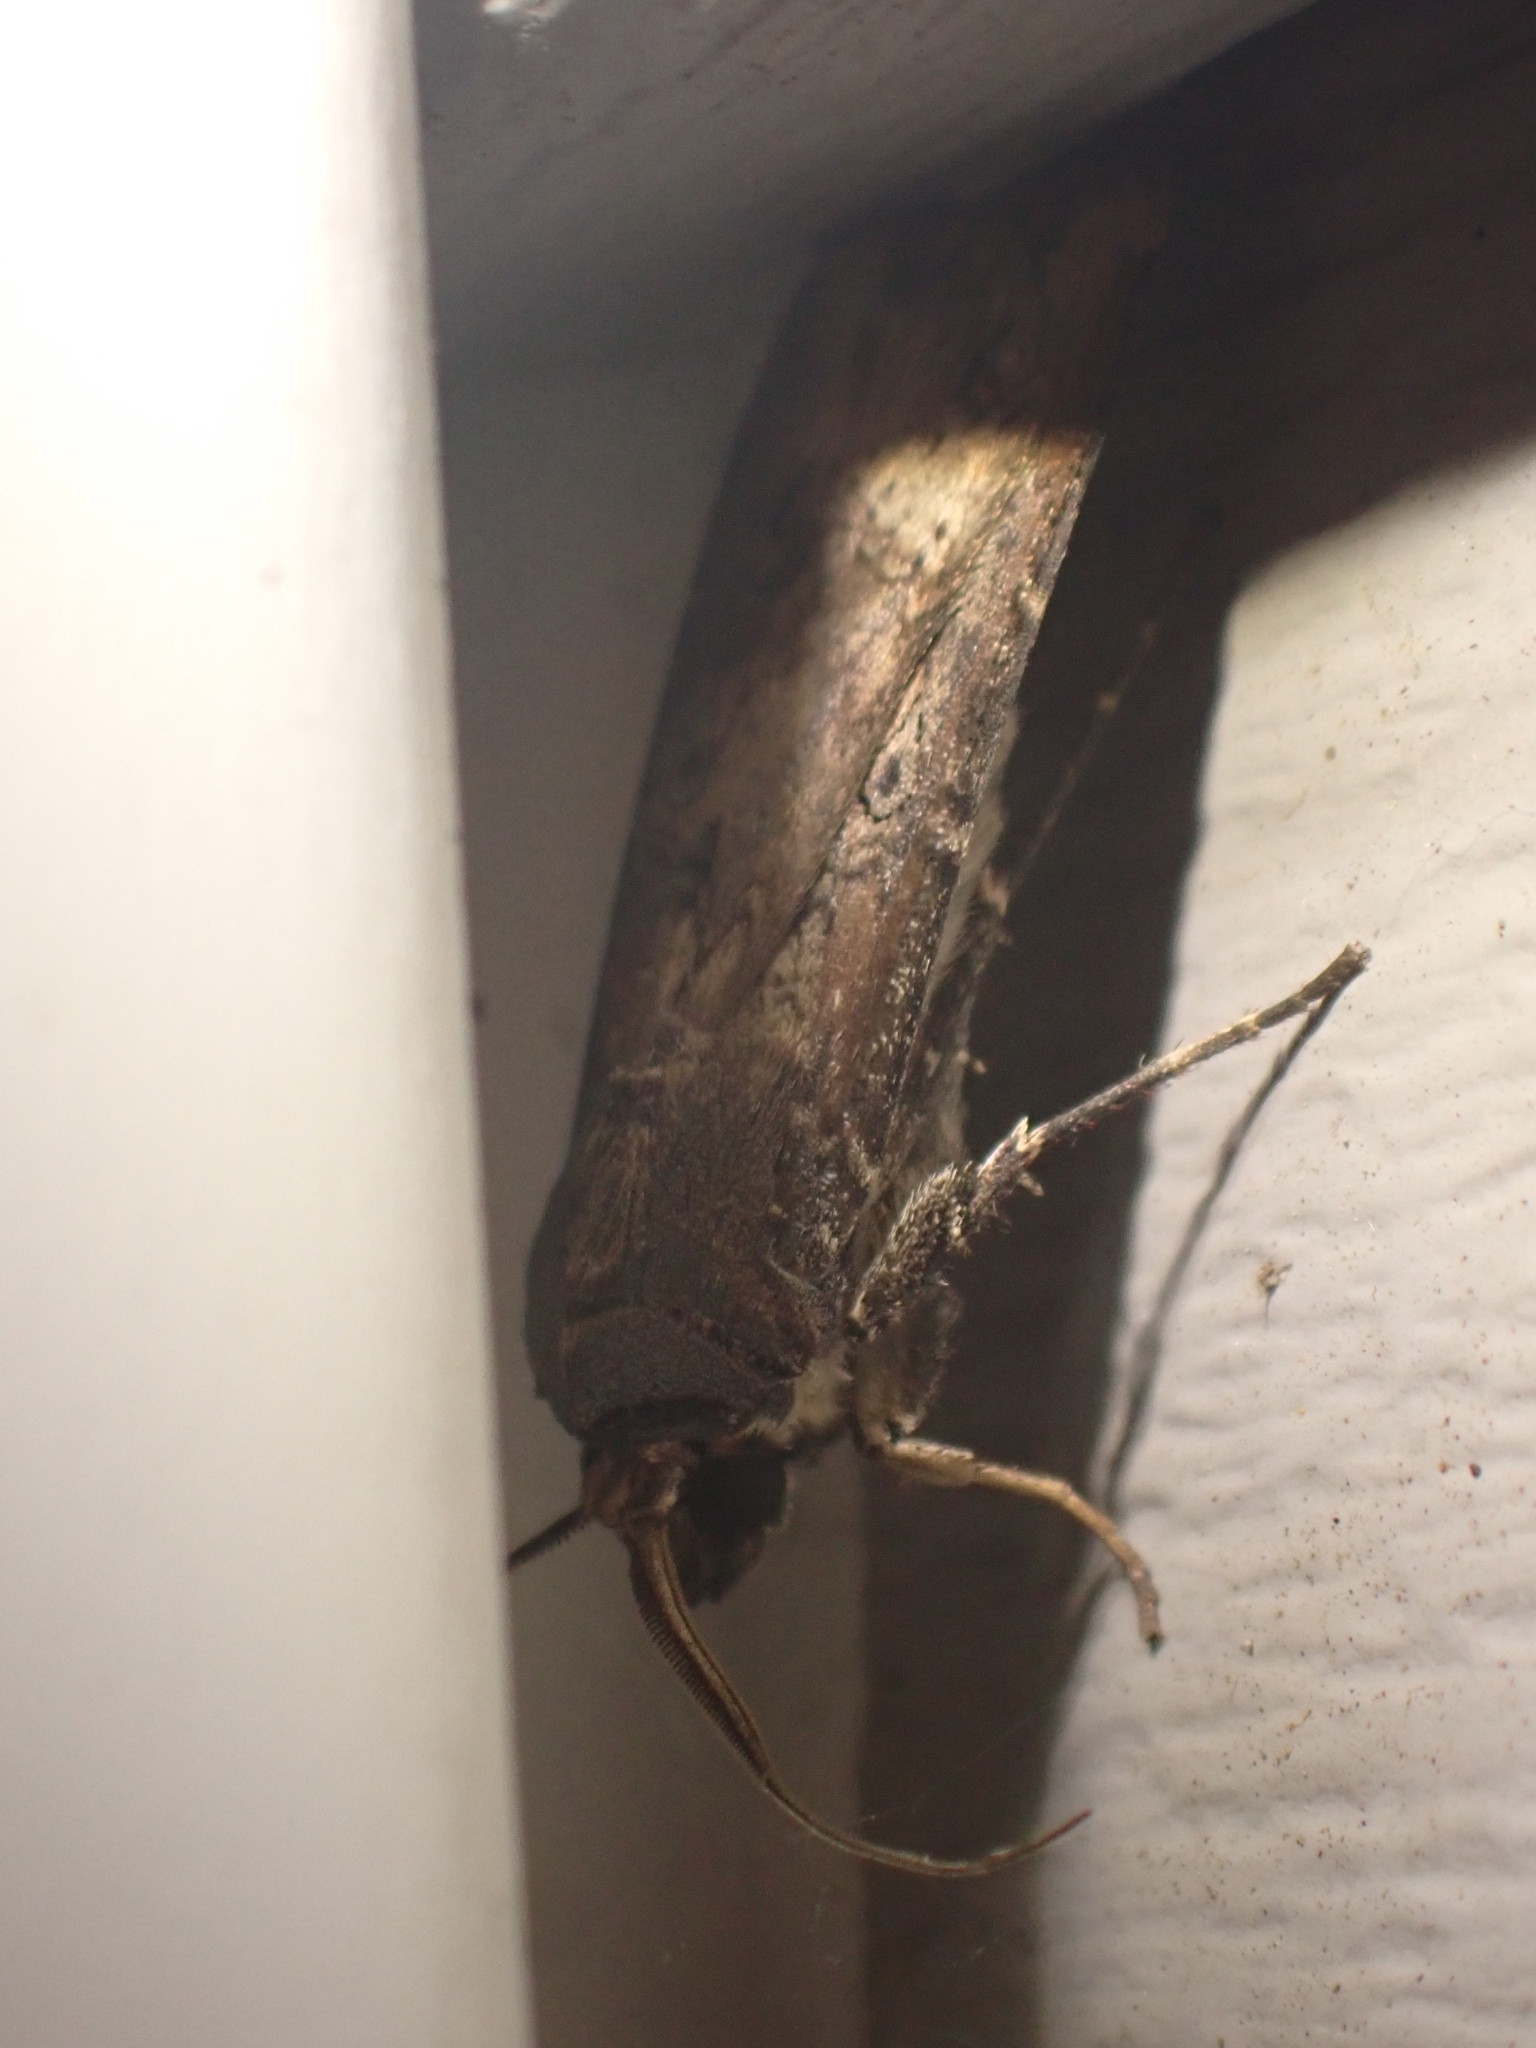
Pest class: cutworms